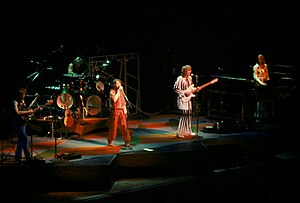
Yes
Yes til en koncert i 1977
Yes er et engelsk progressivt rockband, der blev dannet i 1968 i London. Gruppens musik er karakteriseret ved store dynamiske kontraster, der giver mulighed for at vise medlemmernes evner på deres instrumenter i ofte lange numre med abstrakte tekster. Blandt kendetegnene er også, at gruppen blander elementer fra klassisk musik med rock.